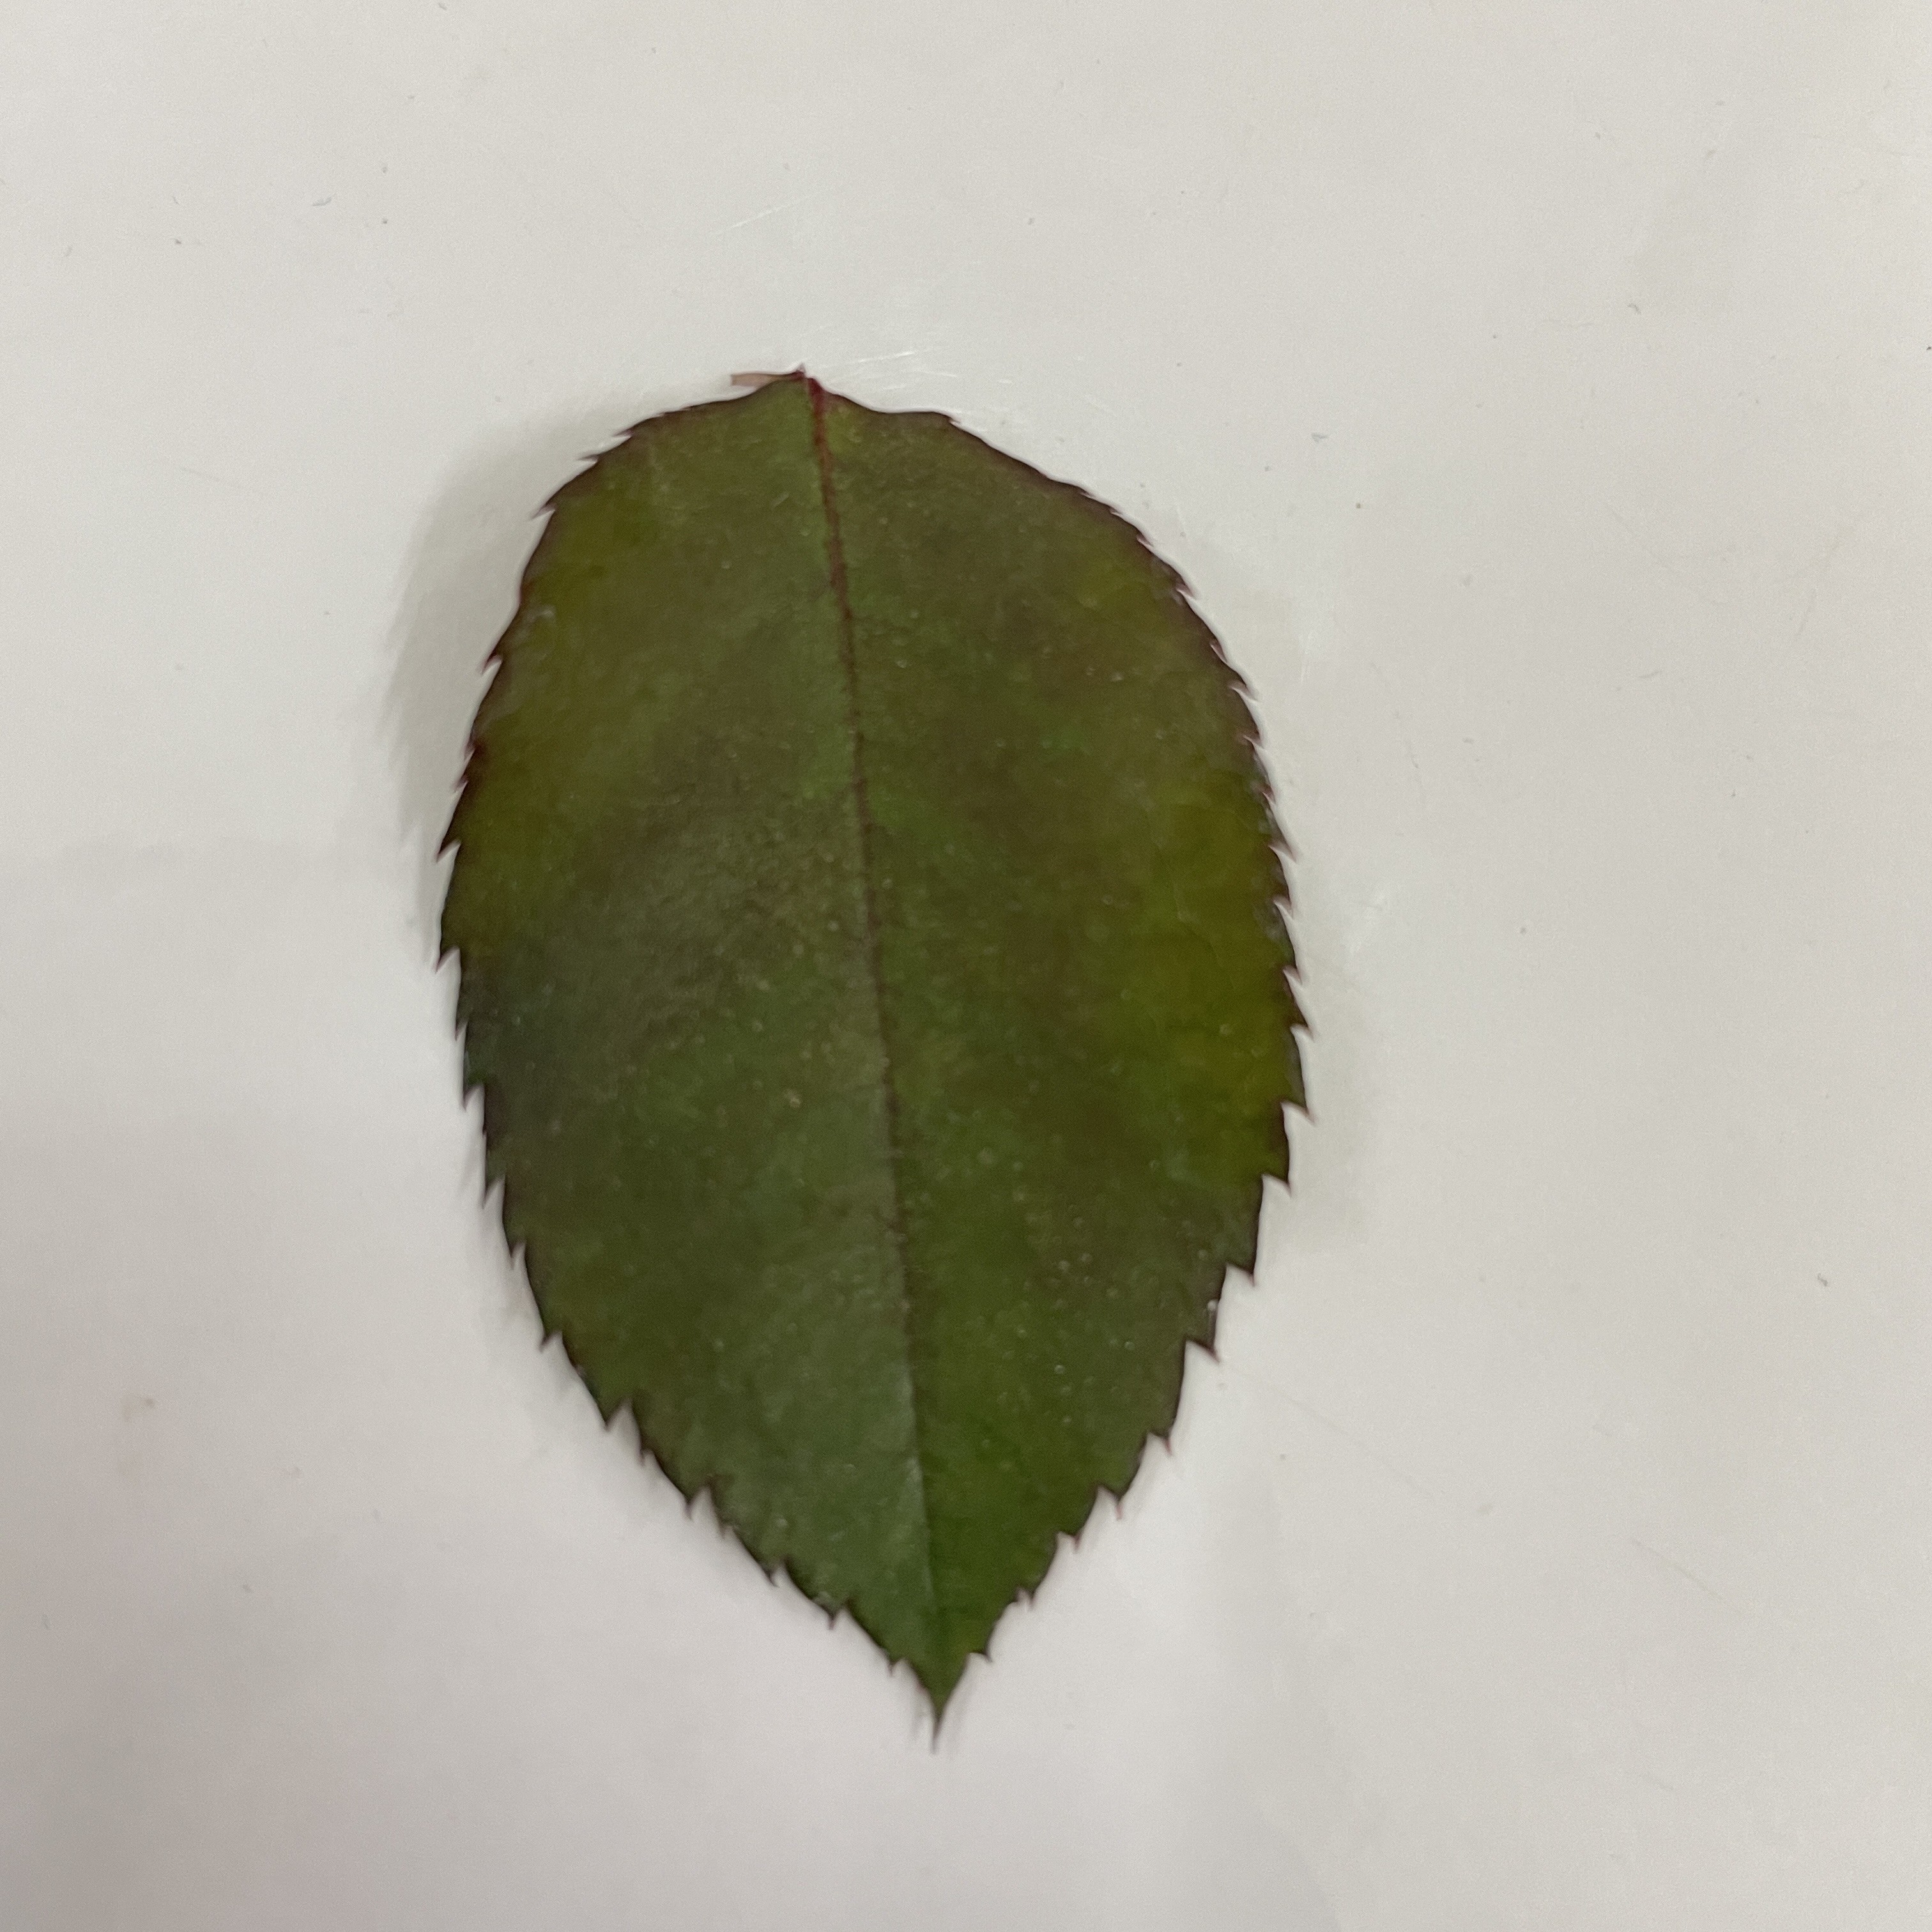
Label: Healthy Leaf